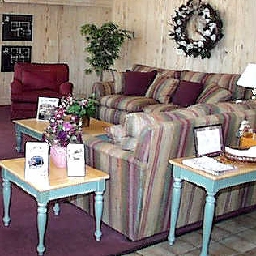
Room type: livingroom